Battle of Kafer Qal'eh

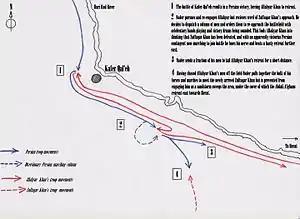
A military diagram demonstrating the key manoeuvres in the campaign

A previous incursion by Nader had resulted in the sacking of Sangan and a tactical victory against an Abdali army sent against him though he did not move to annex any new territory after his minor triumph and left for Mashad. his plans were disrupted when his Shah, Tahmasp II declared he was a traitor and forced him into a brief conflict which Nader won, establishing his authority over the prince. Having subdued all domestic challenges to himself Nader set out for his long overdue expedition against the Herat.